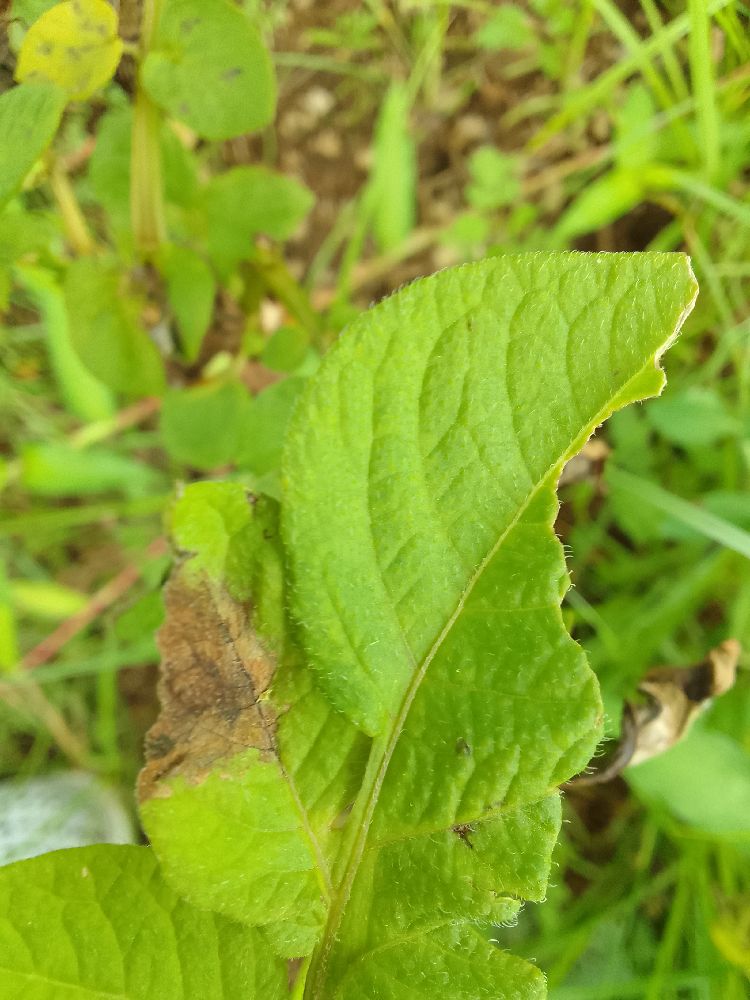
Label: Late blight